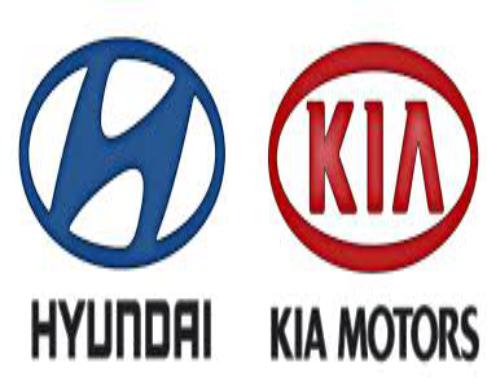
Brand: kia da
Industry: Transportation